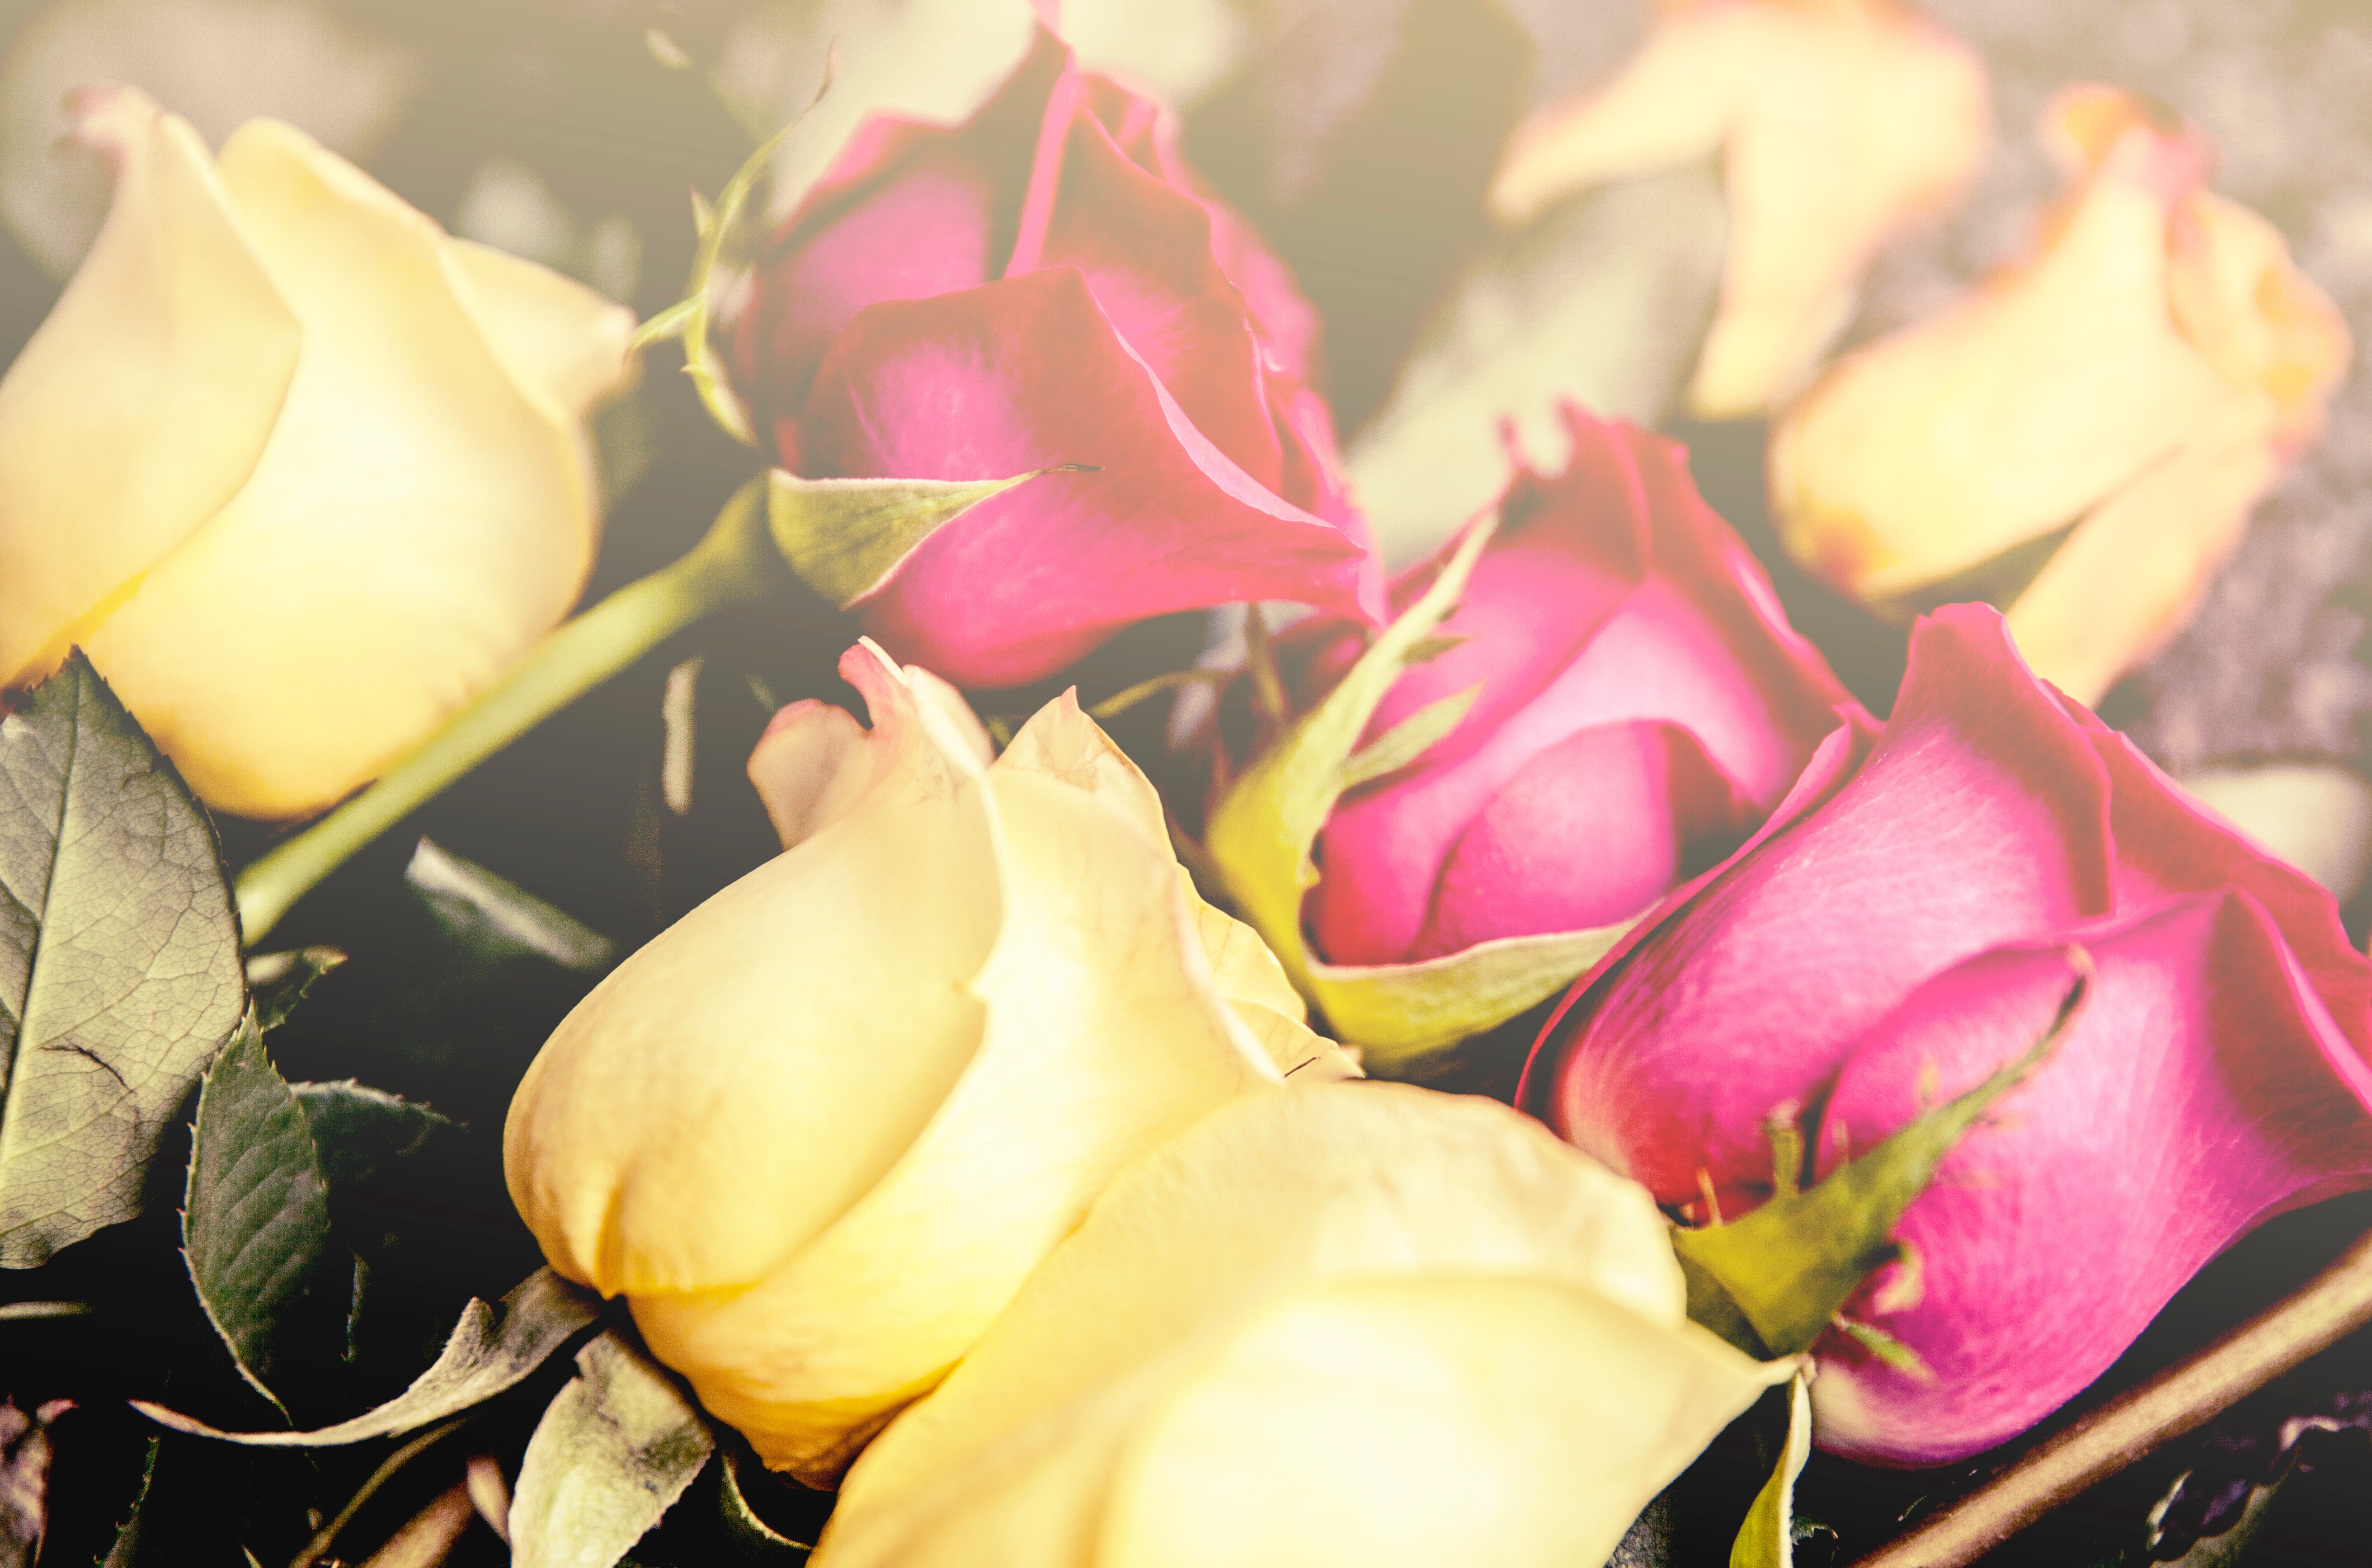
plant, leaf, flower, petal, rose, yellow, pink, flora, floristry, macro photography, flowering plant, garden roses, rose family, land plant